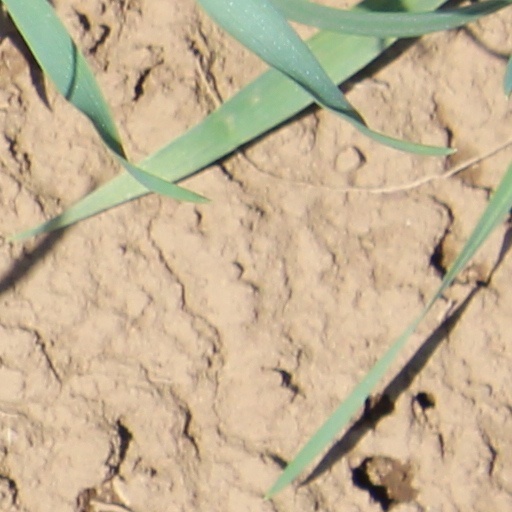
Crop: wheat